Payal Jangid

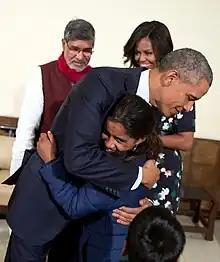
Payal Jangid meeting Barack Obama in 2015

Payal Jangid is an Indian children's rights activist. She campaigns against child marriage, child labor and for the right to education for girls.